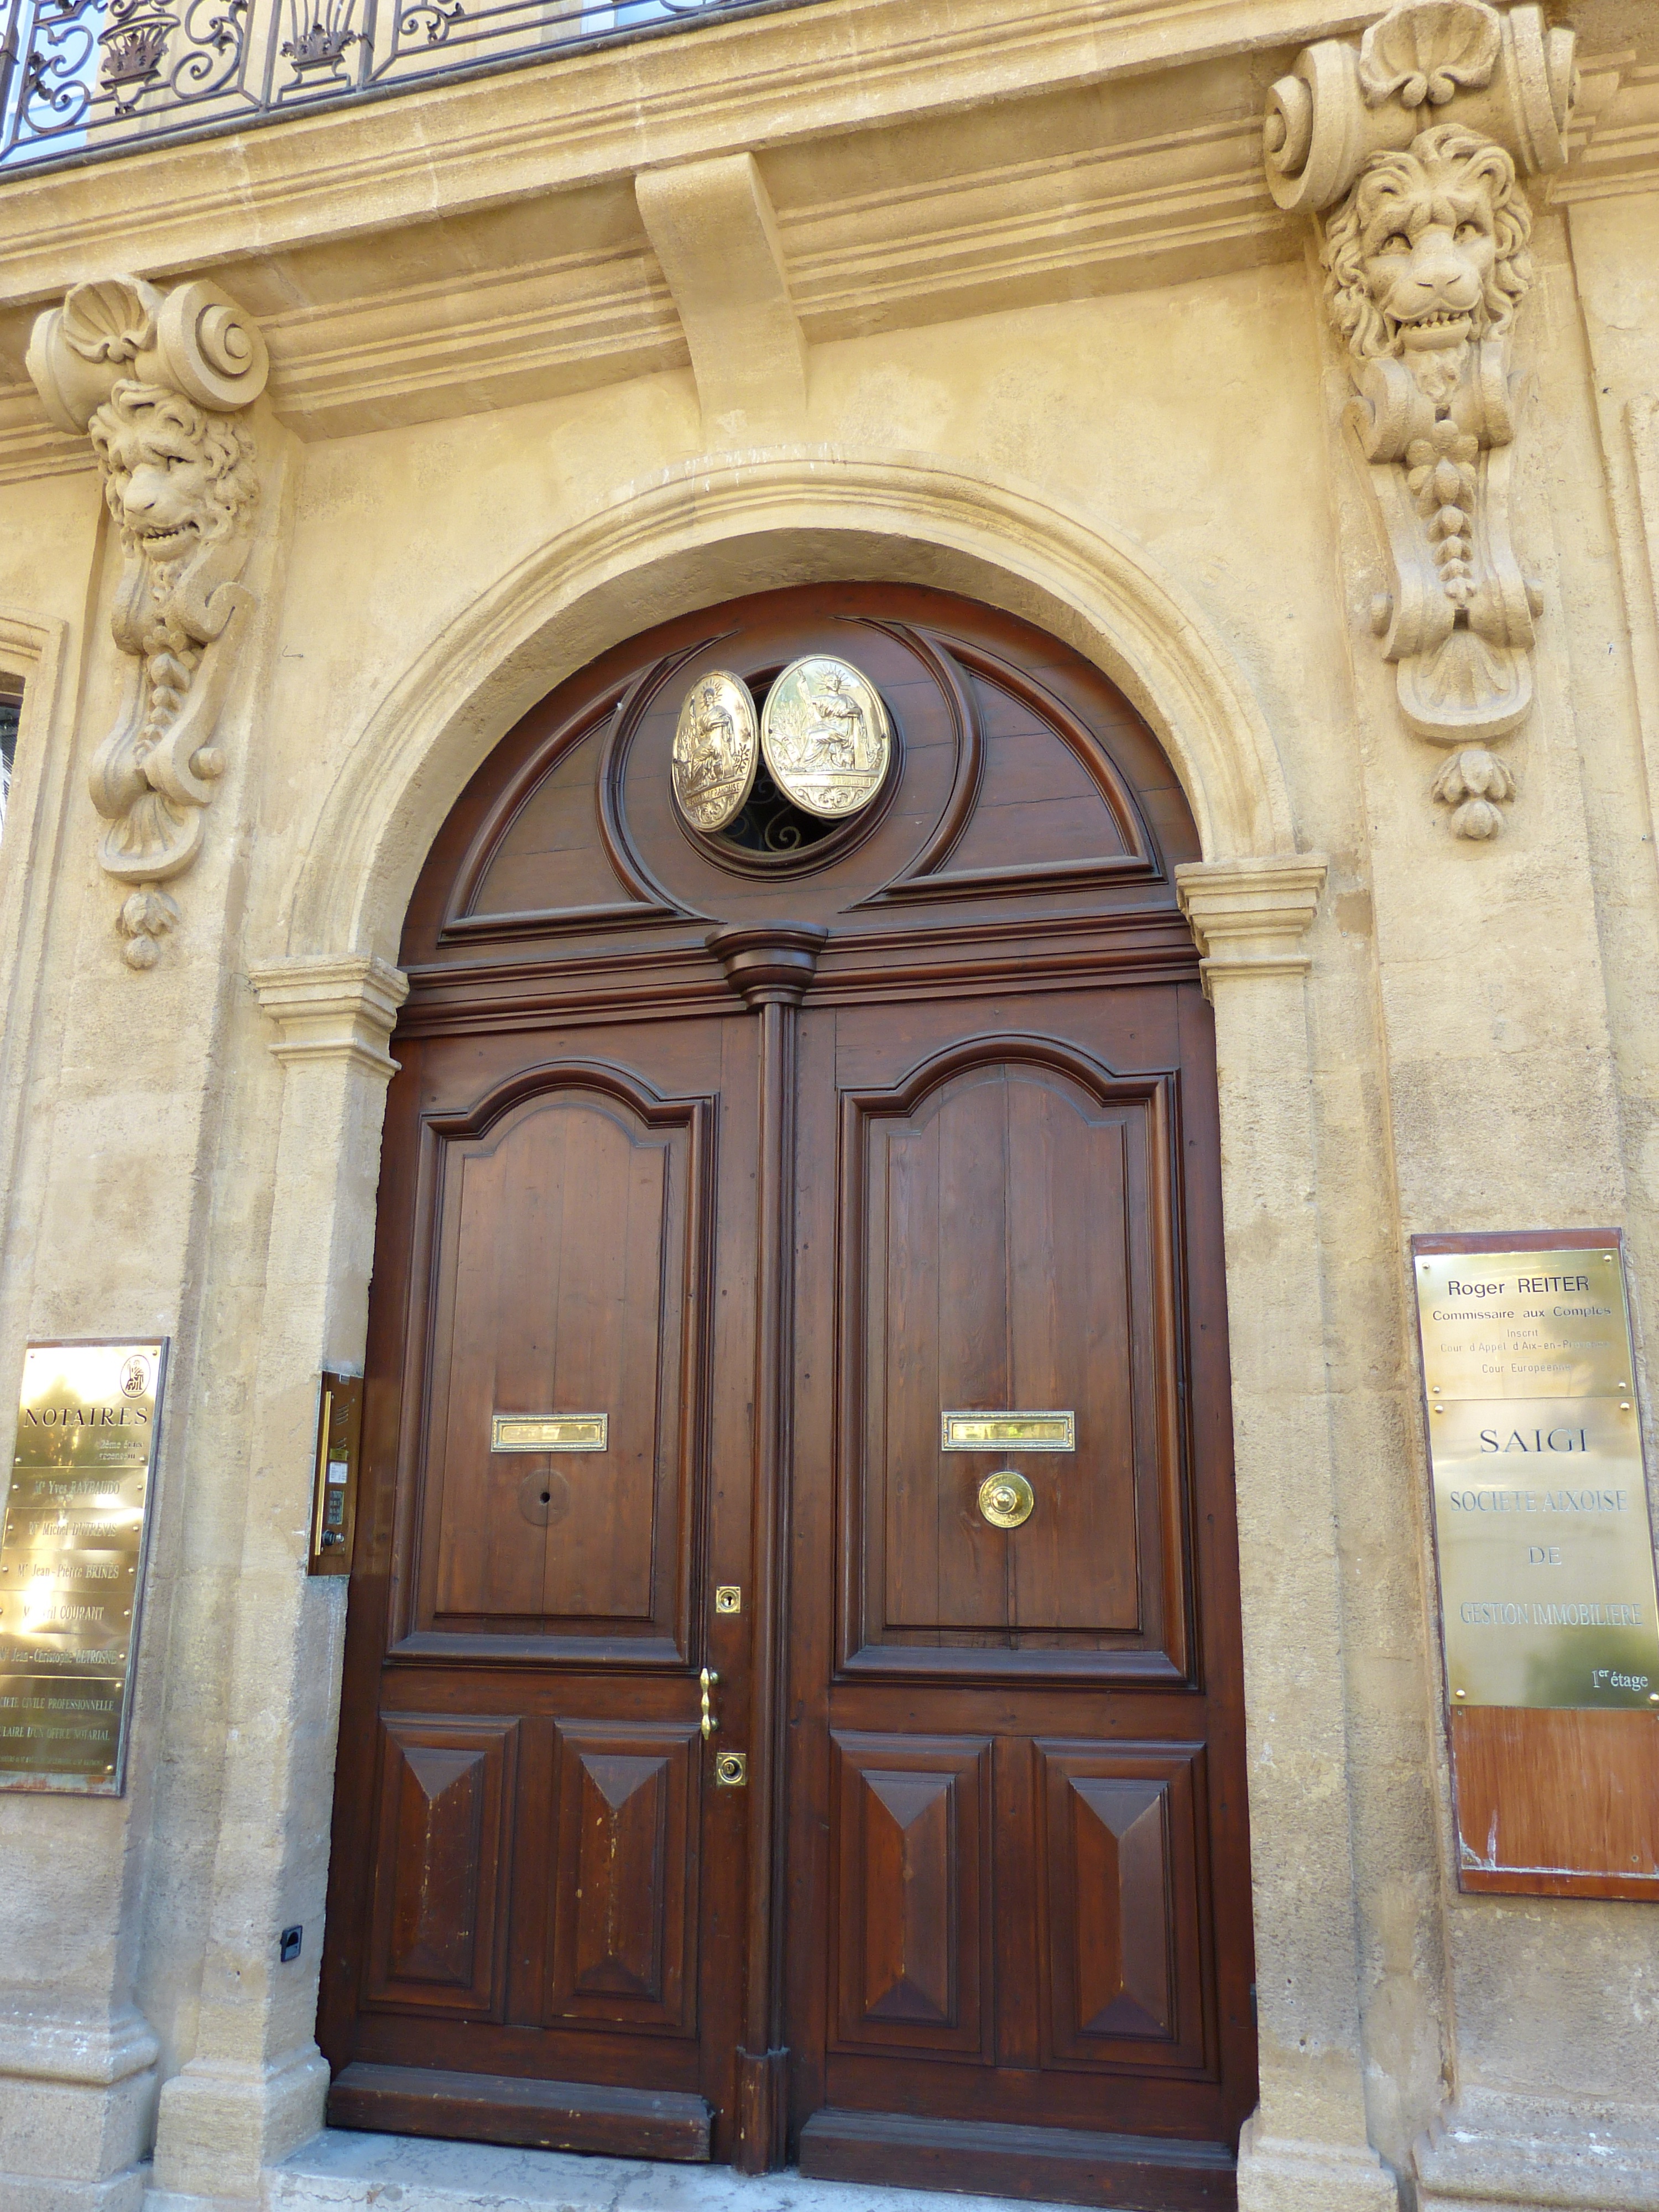
architecture, wood, window, building, france, statue, arch, facade, chapel, door, goal, atlas, art, provence, relief, input, house entrance, historically, south of france, housewife, aix, atlant